Stella Ndabeni-Abrahams

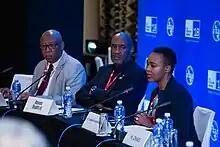
Ndabeni-Abrahams with Thesele Maseribane and Kitso Mokaila during a ministerial roundtable at ITU Telecom World 2018 in Durban

Just after midnight in the early hours of 31 March 2017, Zuma announced a controversial reshuffle in which Ndabeni-Abrahams was moved to the other wing of the communications portfolio: she succeeded Hlengiwe Mkhize as Deputy Minister of Telecommunications and Postal Services, under Minister Siyabonga Cwele, while Tandi Mahambehlala succeeded Ndabeni-Abrahams in the Ministry of Communications.